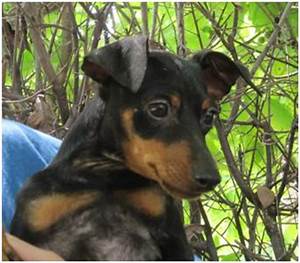
Label: cane